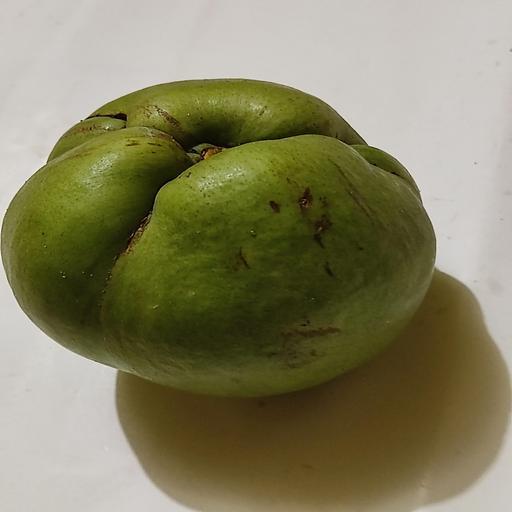
Crop type: Elephant Apple